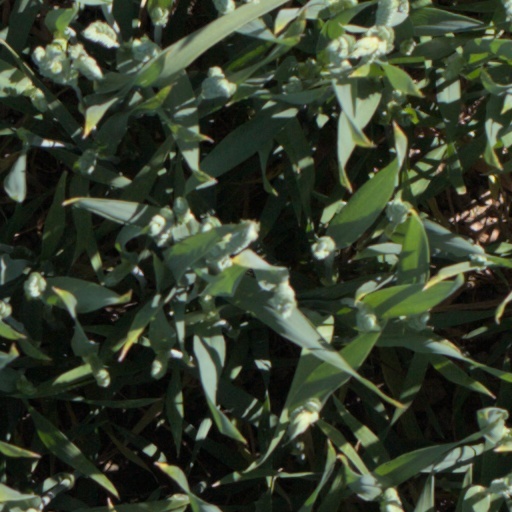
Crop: wheat